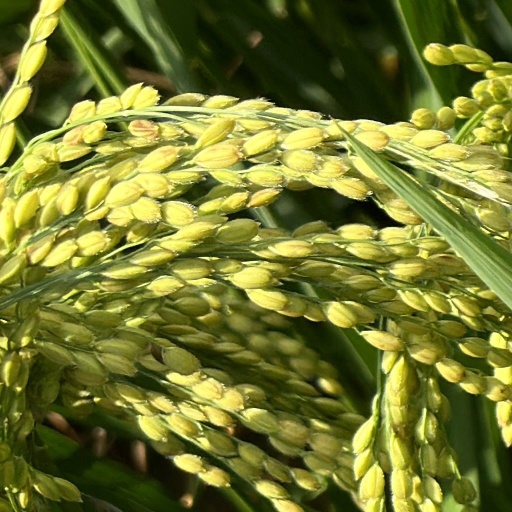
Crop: rice